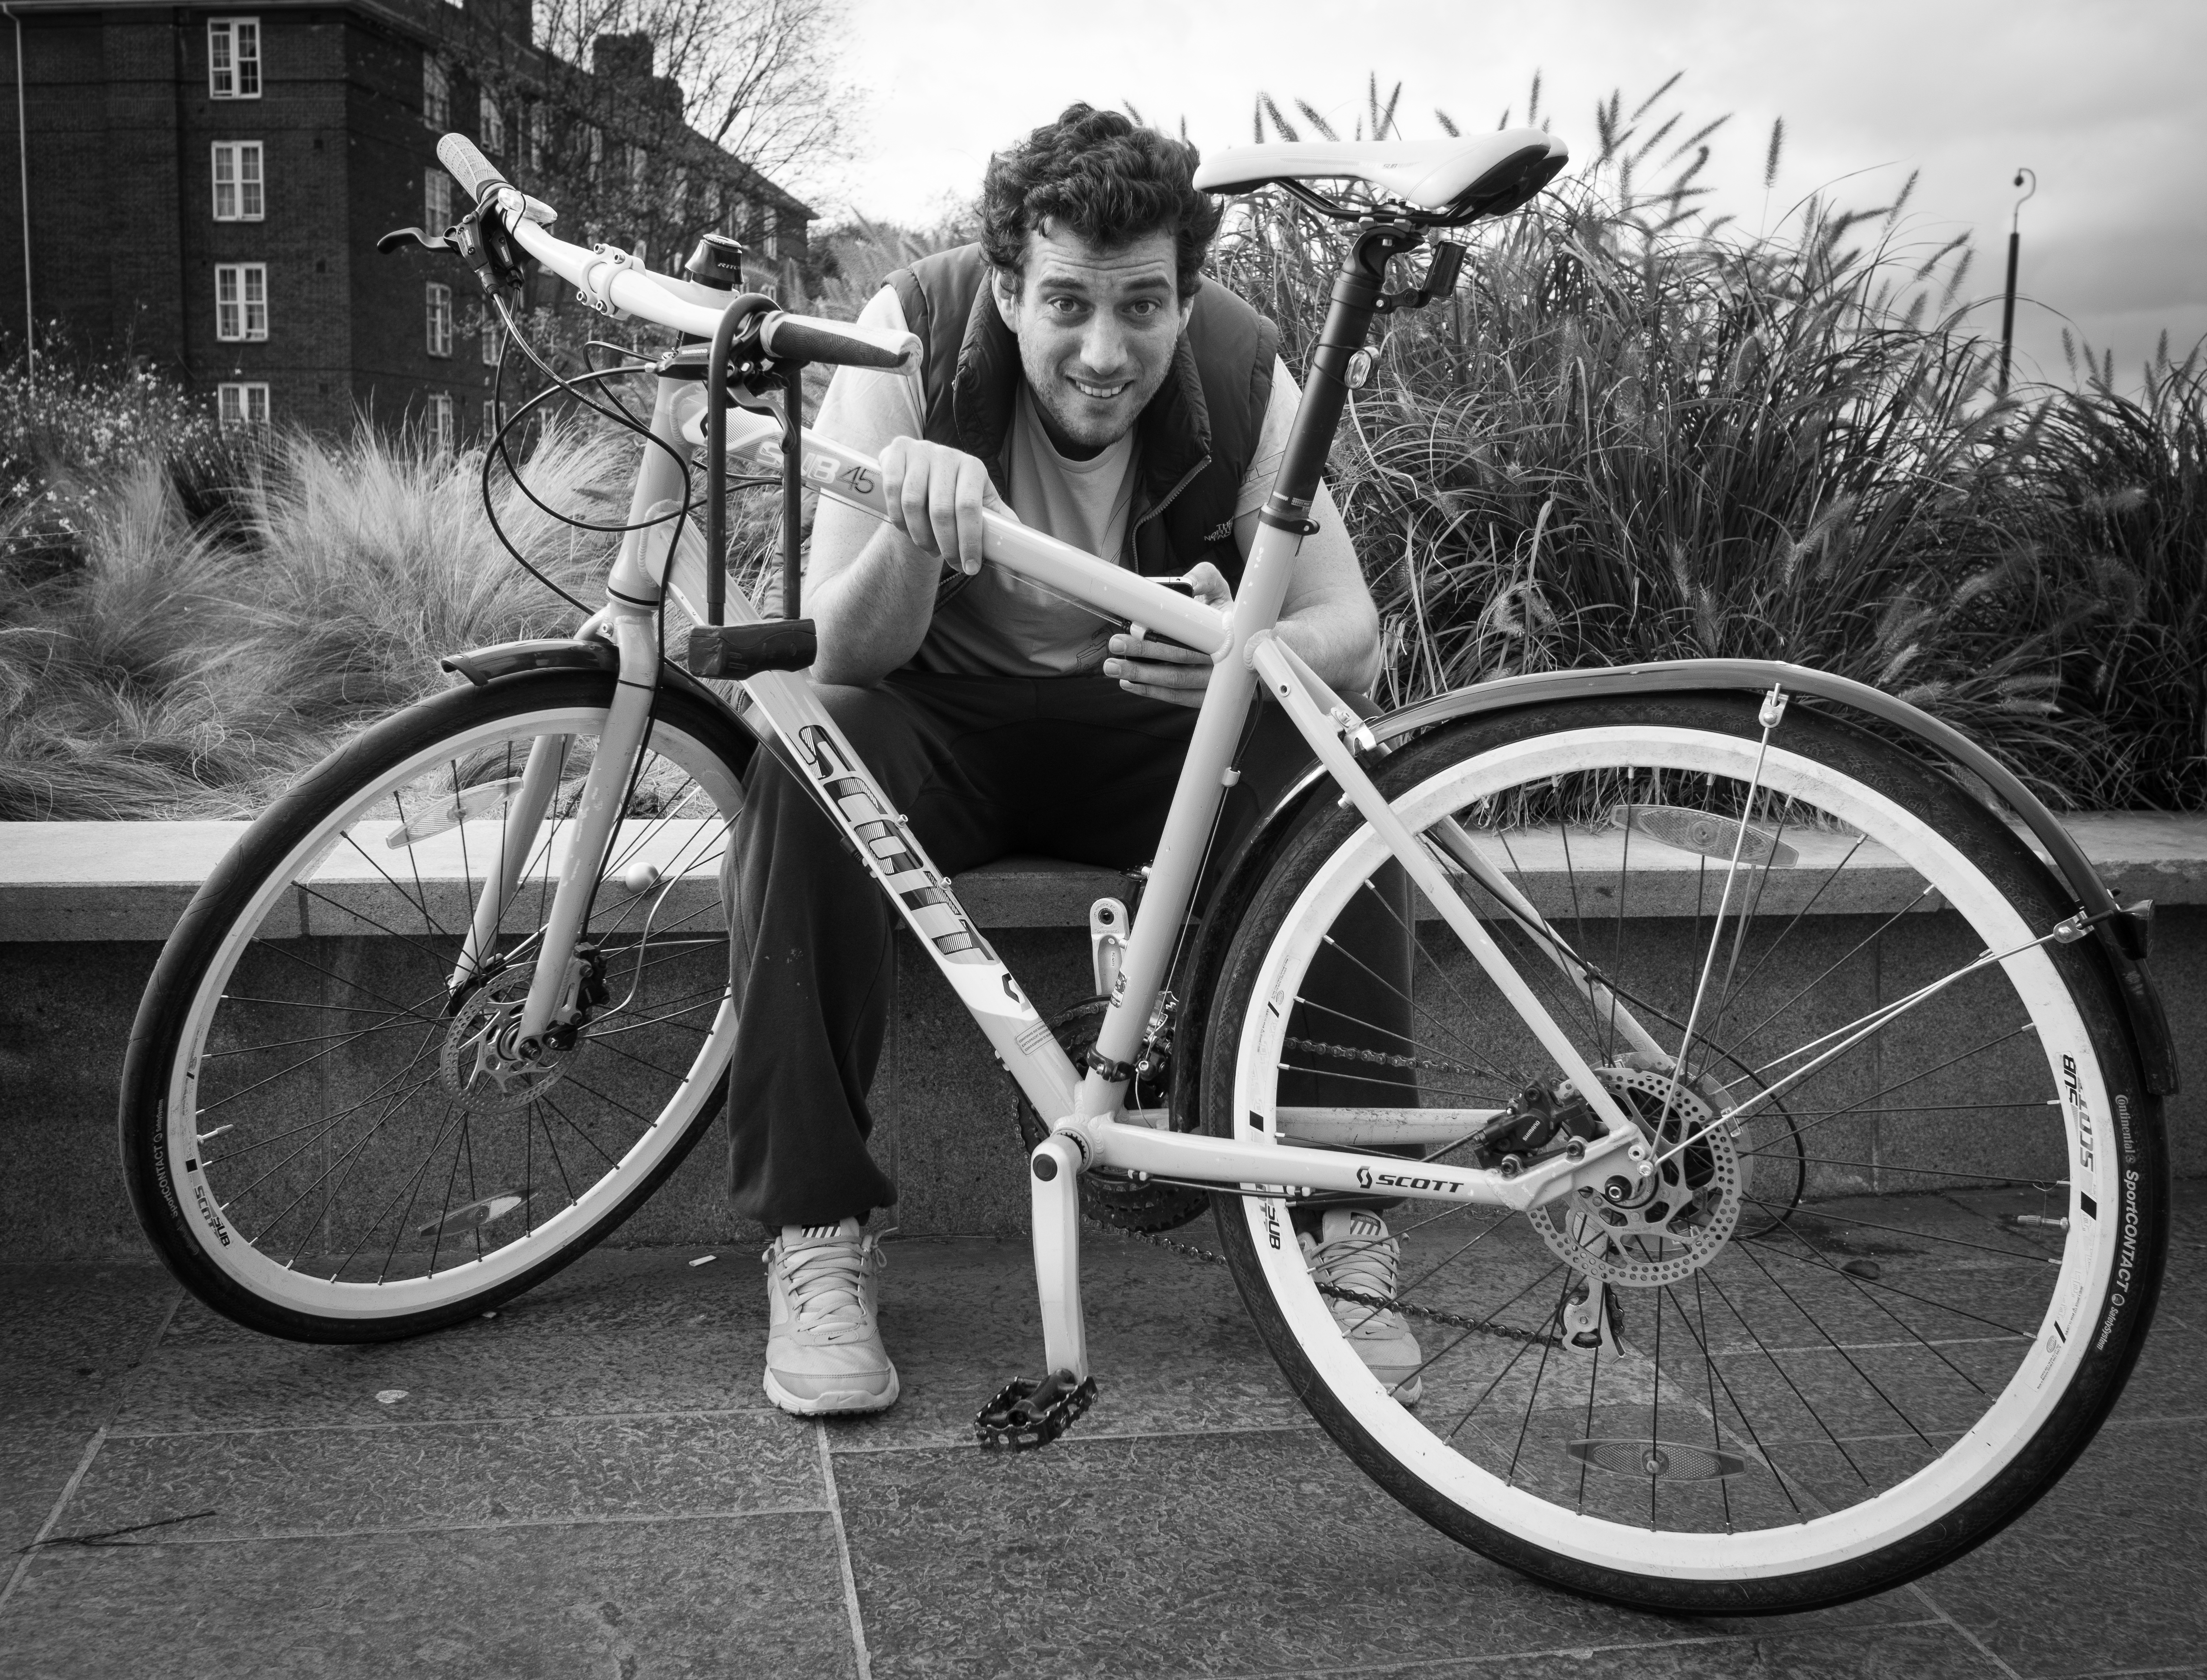
black and white, white, street, photography, wheel, bicycle, ebook, vehicle, training, black, monochrome, sports equipment, streetphotography, flickr, cycling, thomas, video, olympus, omd, fuji, leica, monochrom, leuthard, hcb, thomasleuthard, road cycling, land vehicle, monochrome photography, cyclo cross bicycle, road bicycle, racing bicycle, hybrid bicycle